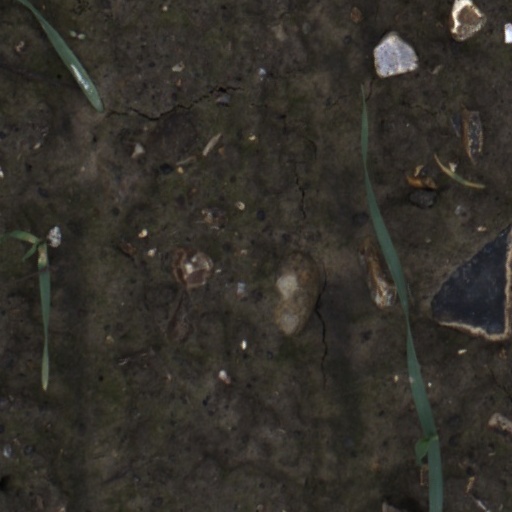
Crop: wheat